Francisco Goya's tapestry cartoons

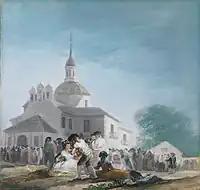
"The Hermitage of Saint Isidore on the Saint's Feast Day," a painting representing the popular iconography of the verbena on the day of San Isidro Labrador.

The landscape, which Goya used to draw with great care and attention to every aspect, becomes a problem in the weaving. The tapestry weavers cannot fully develop the minutiae that Goya designed. Above all, it is difficult to trace the outlines with the utmost clarity. The conflict led to the return of "The Blind Guitarist", and Goya found the solution by painting "A Stickball Game", which was to be hung in the bedroom and thus form part of the fourth series.